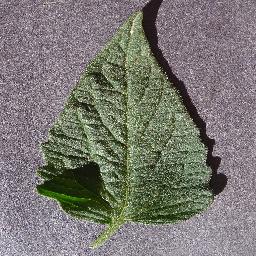
Label: Tomato___healthy